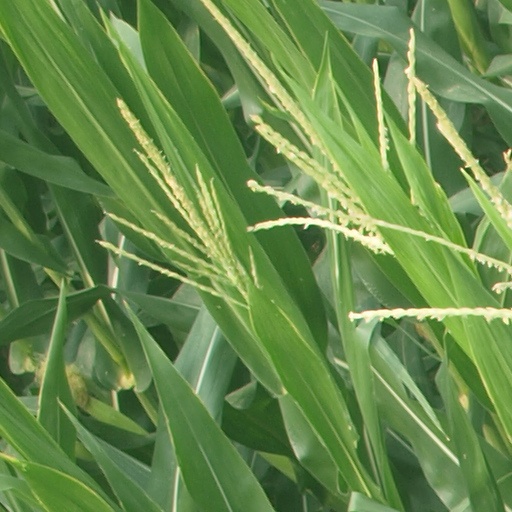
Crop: maize; corn